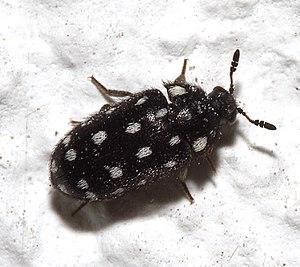
Attagenus est un genre d'insectes coléoptères de la famille des Dermestidae.